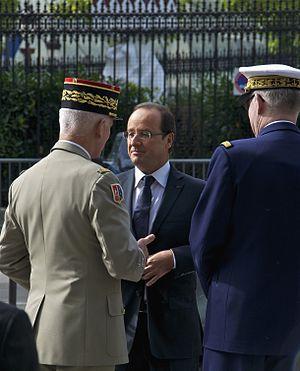
Monsieur François Hollande, Président de la République Française, s'entretient avec le Général d'Armée Bruno Dary, Gouverneur militaire de Paris (à gauche), et l'Amiral Edouard Guillaud, Chef d'Etat-Major des Armées (à droite), immédiatement avant la revue des troupes du 14 juillet 2012 à Paris.